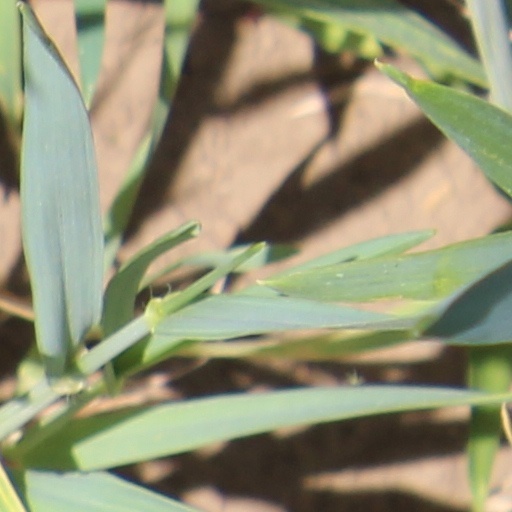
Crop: wheat